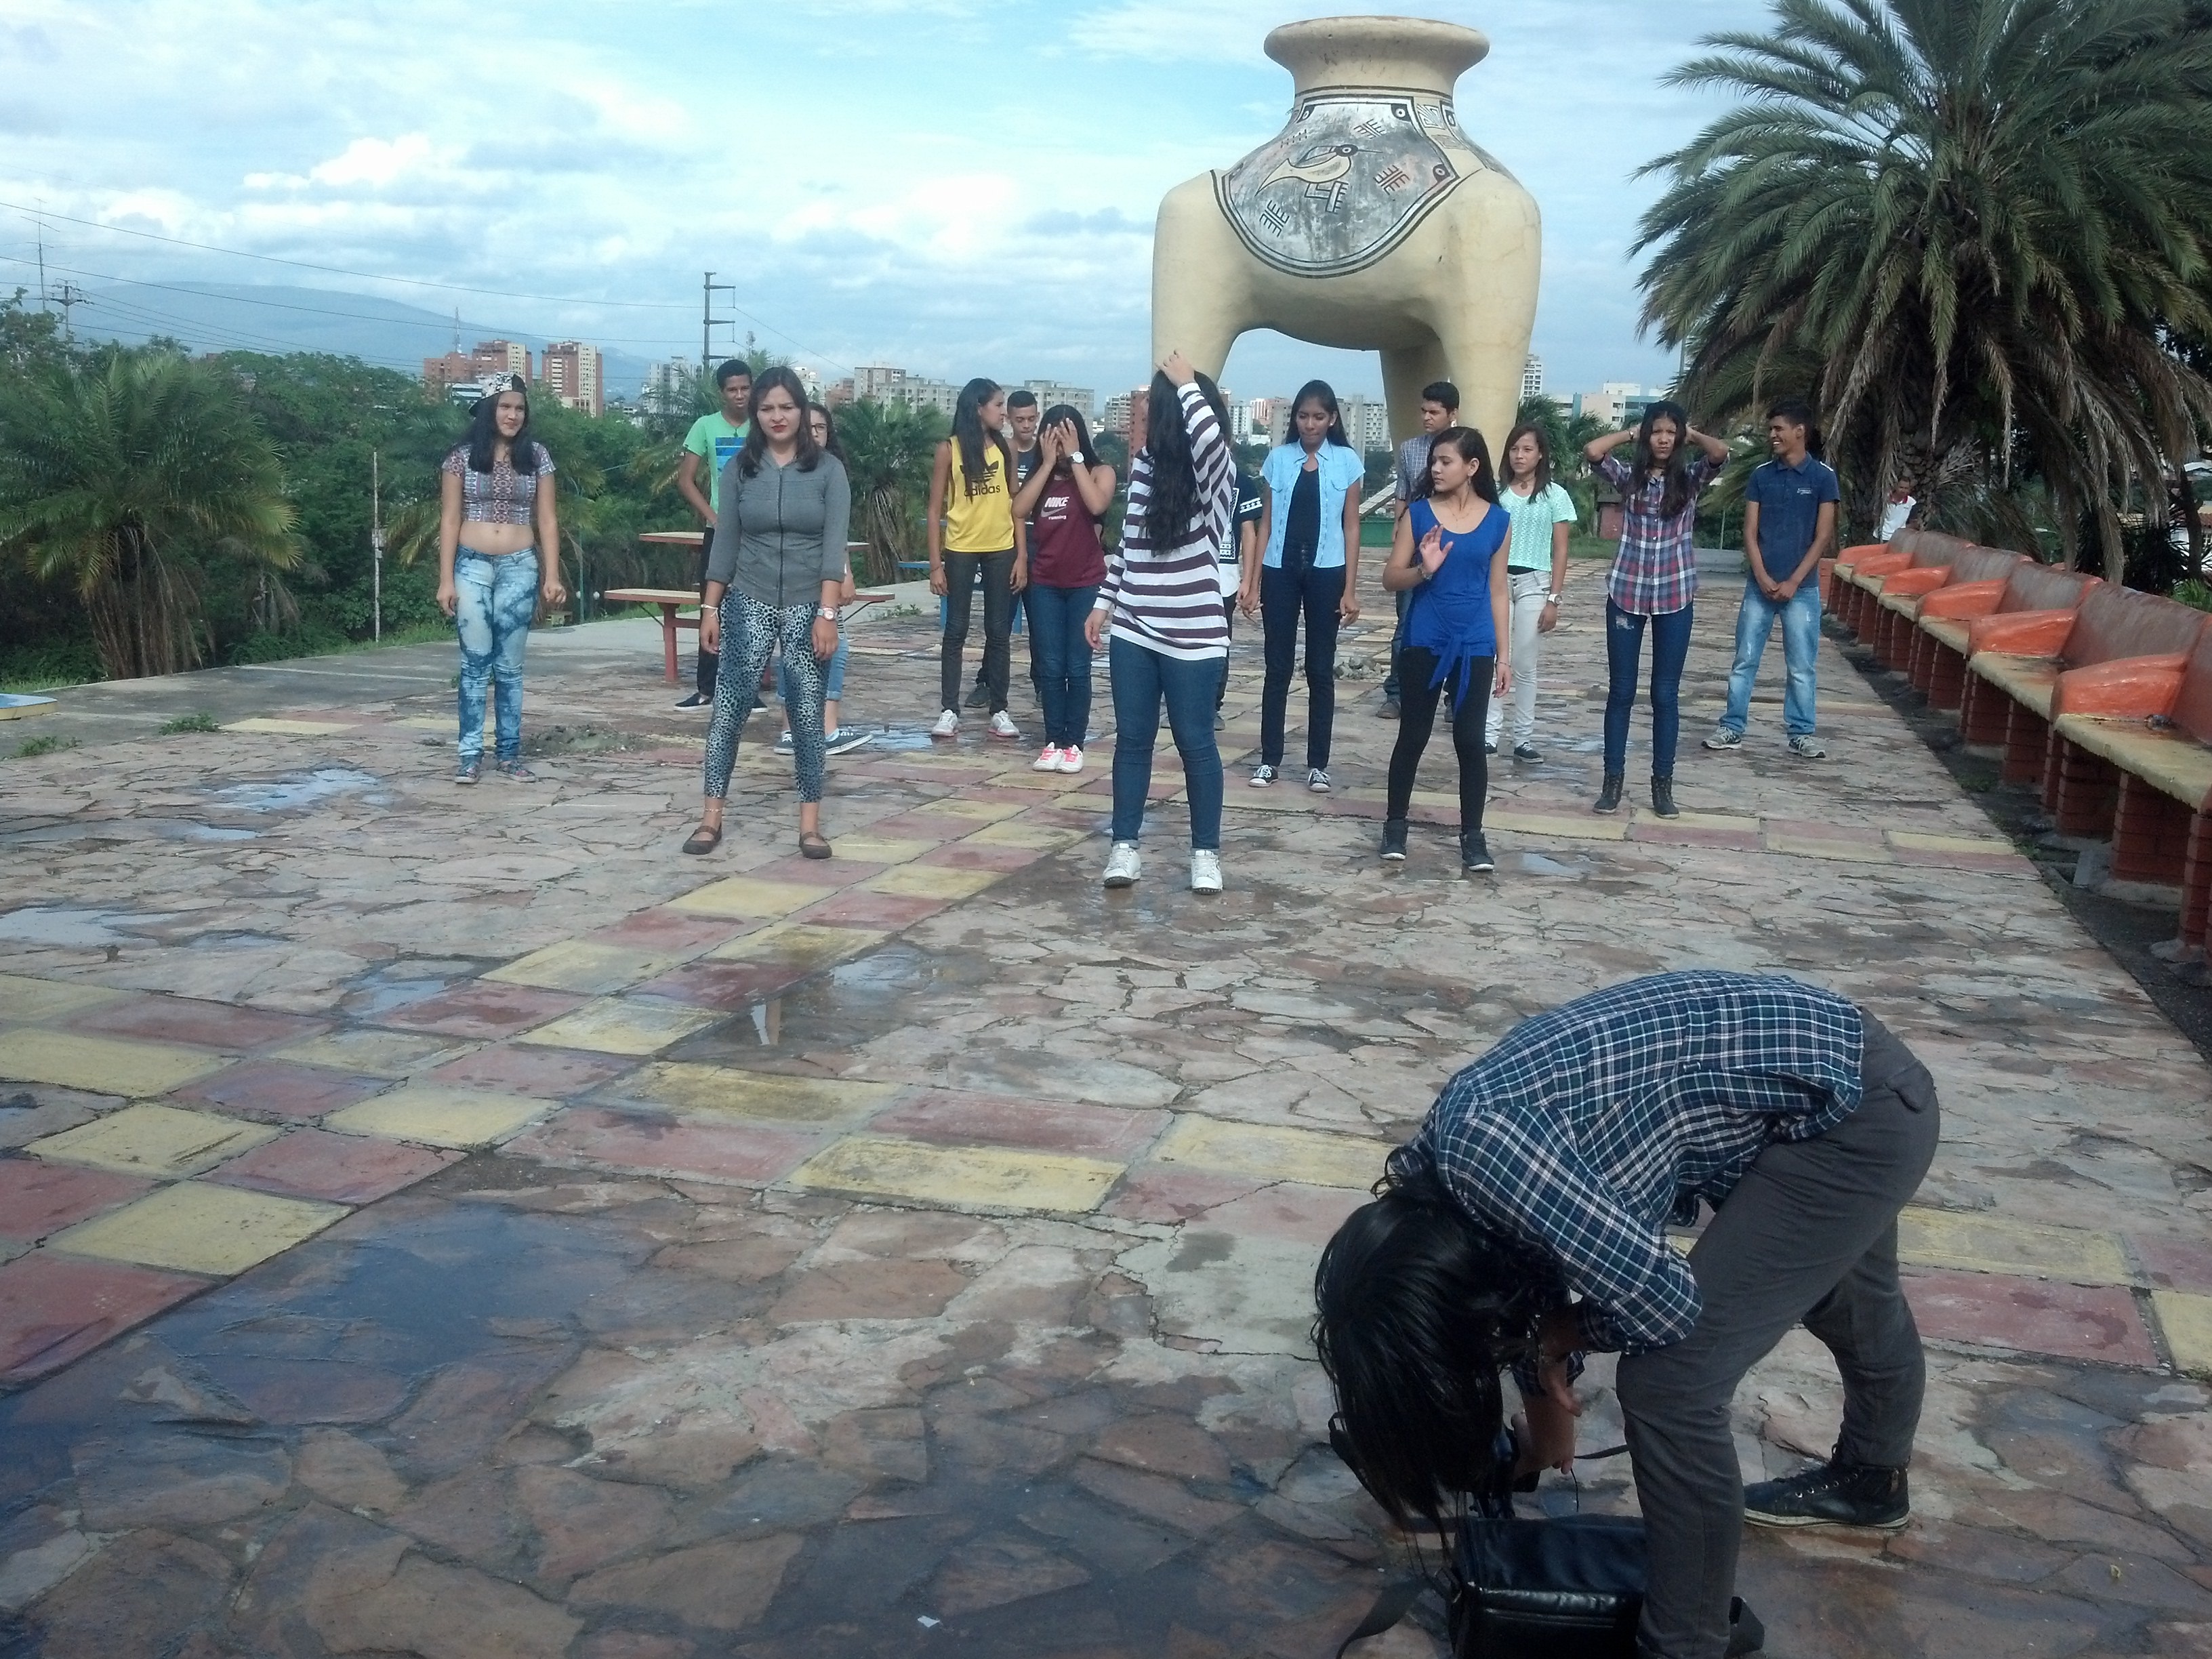
walkway, community, tourism